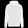
Label: Pullover